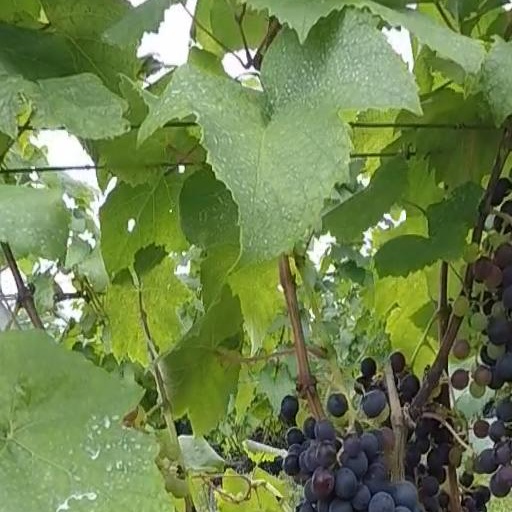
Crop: grape